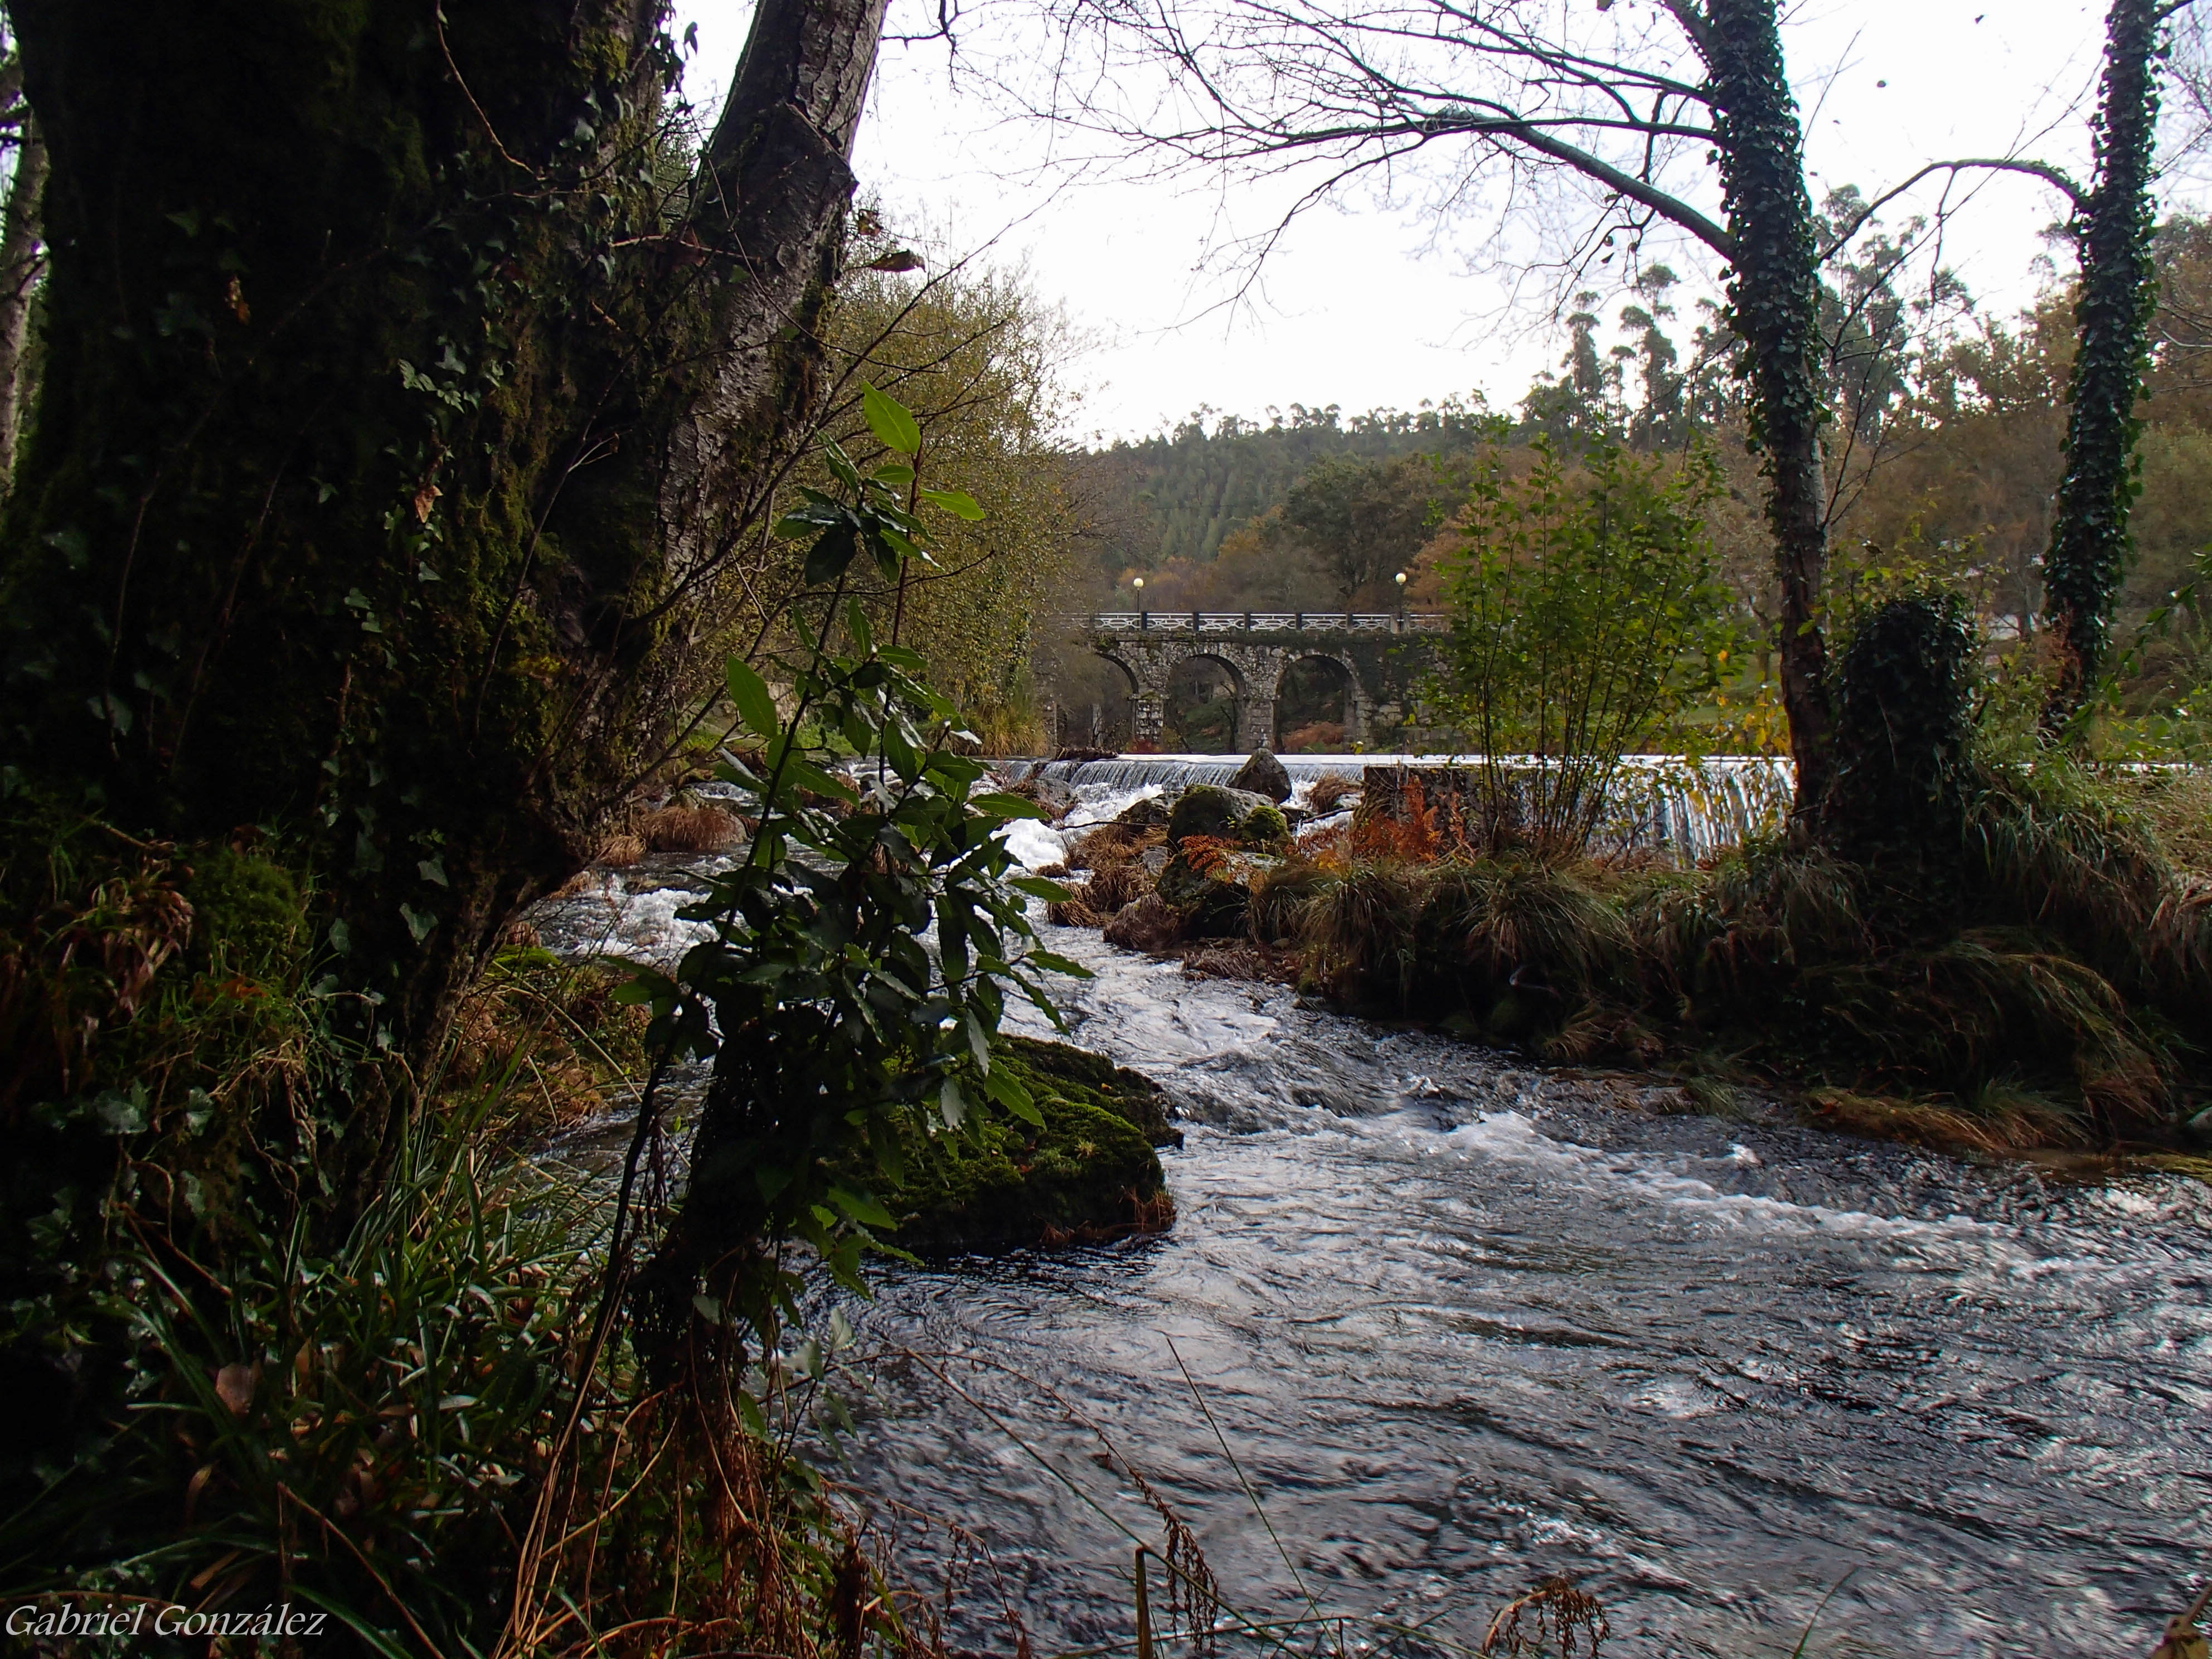
landscape, tree, water, forest, river, pond, stream, autumn, garden, waterway, spain, galicia, pontevedra, paisajes, woodland, watercourse, espana, ggl1, gaby1, alama, olympustouchtg620, rioverdugo, rural area